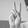
ASL letter: V